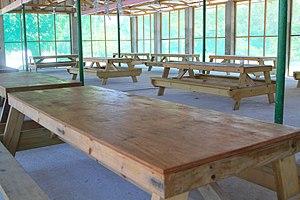
Les sports les plus populaires à Nauru sont le football australien et l'haltérophilie. Le pays participe aux Jeux olympiques, aux Jeux du Commonwealth, aux Jeux du Pacifique et aux Jeux de la Micronésie.
Le stade Meneng est le stade national de la République de Nauru située dans l'océan Pacifique, au nord-est de l'Australie. Toujours en construction, il devrait avoir une capacité de 3 500 places une fois achevé.